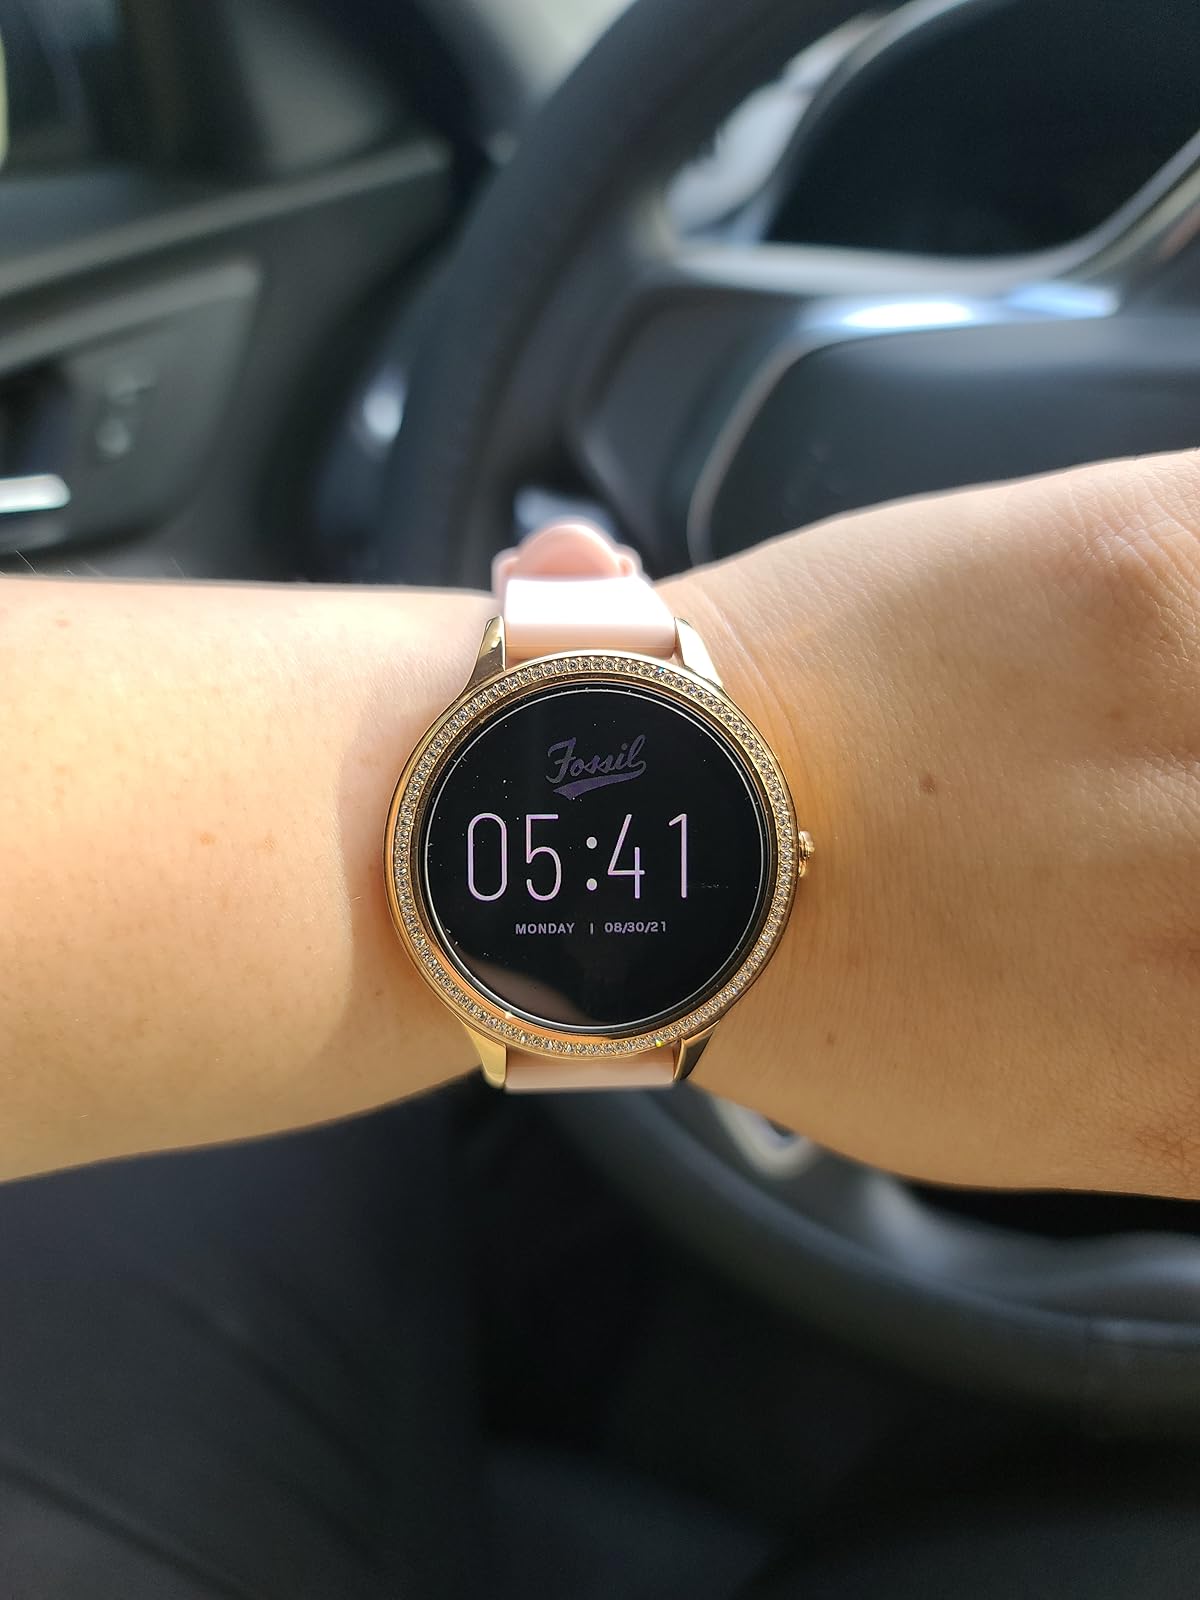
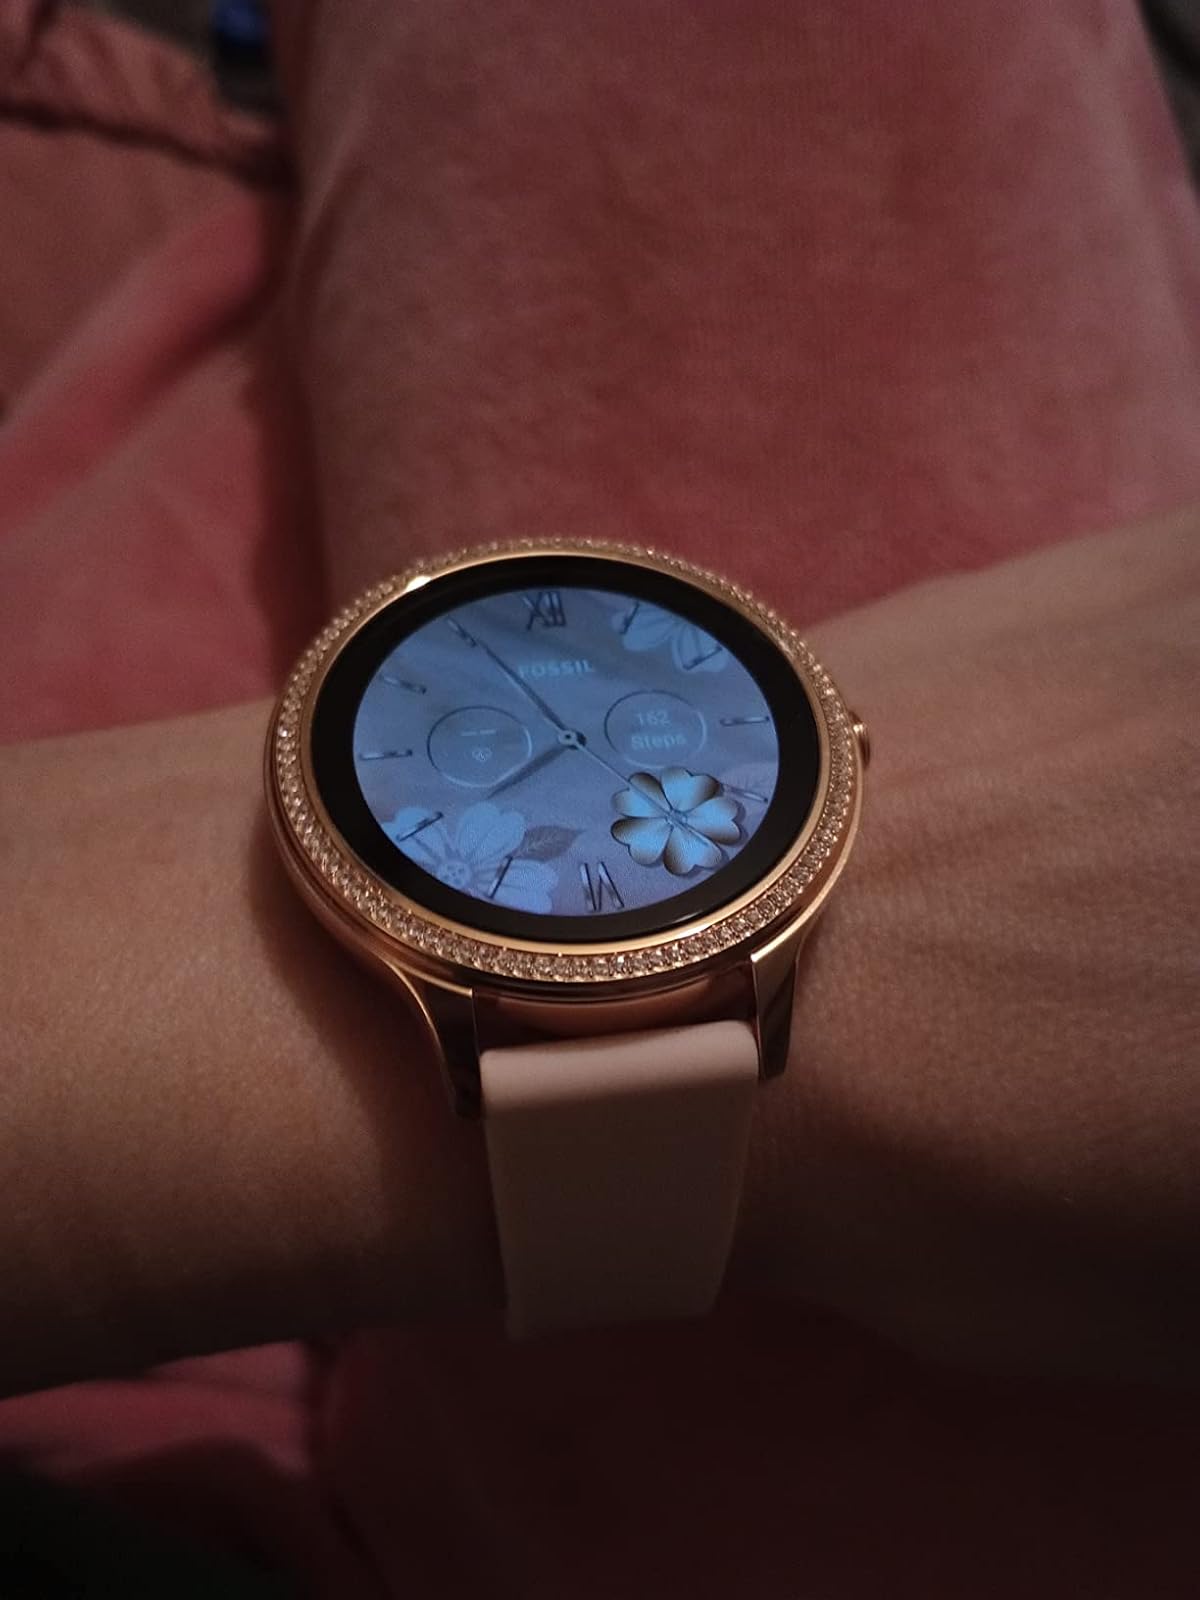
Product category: smartwatch
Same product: yes